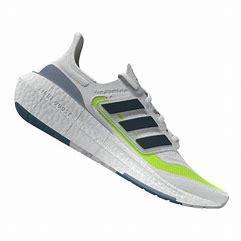
Brand: Adidas
Model: Ultraboost Light Lauf